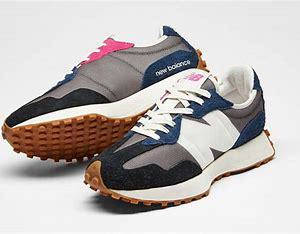
Brand: New
Model: Balance 327